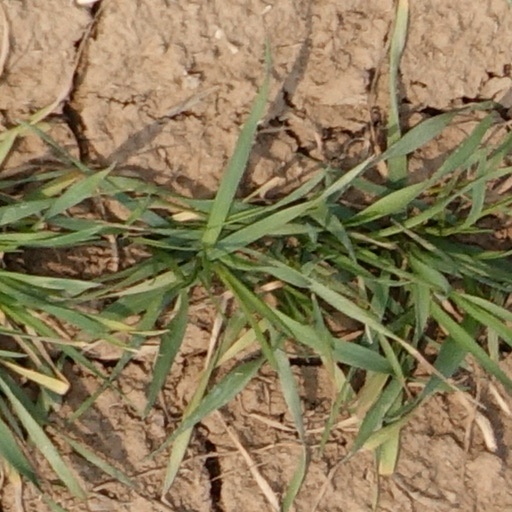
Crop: wheat